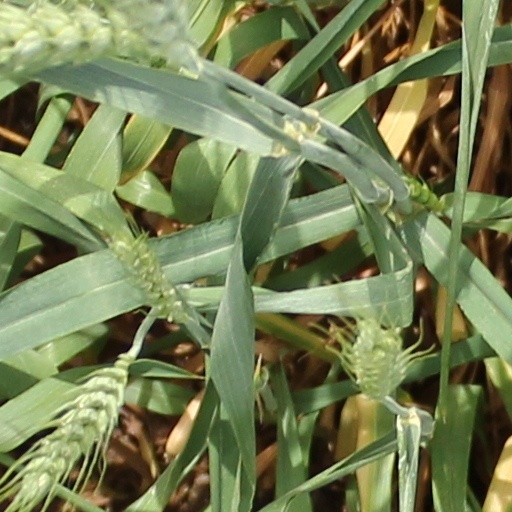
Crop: wheat